Wynigen railway station

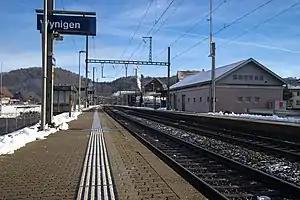
The station platforms in 2019

Wynigen railway station is a railway station in the municipality of Wynigen, in the Swiss canton of Bern. It is an intermediate stop on the standard gauge Olten–Bern line of Swiss Federal Railways.